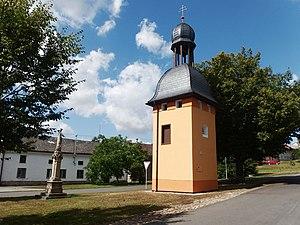
Tučín est une commune du district de Přerov, dans la région d'Olomouc, en République tchèque. Sa population s'élevait à 435 habitants en 2018.